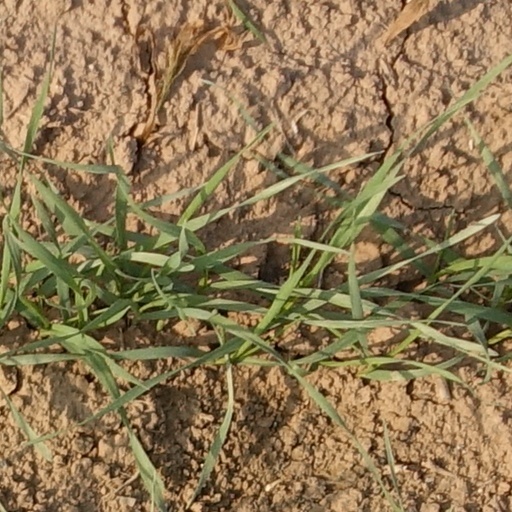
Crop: wheat